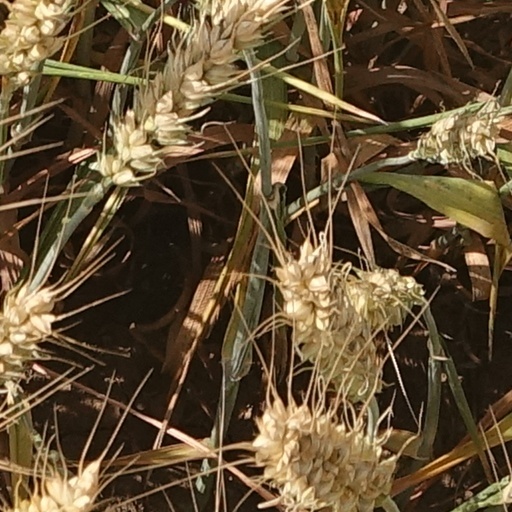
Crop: wheat